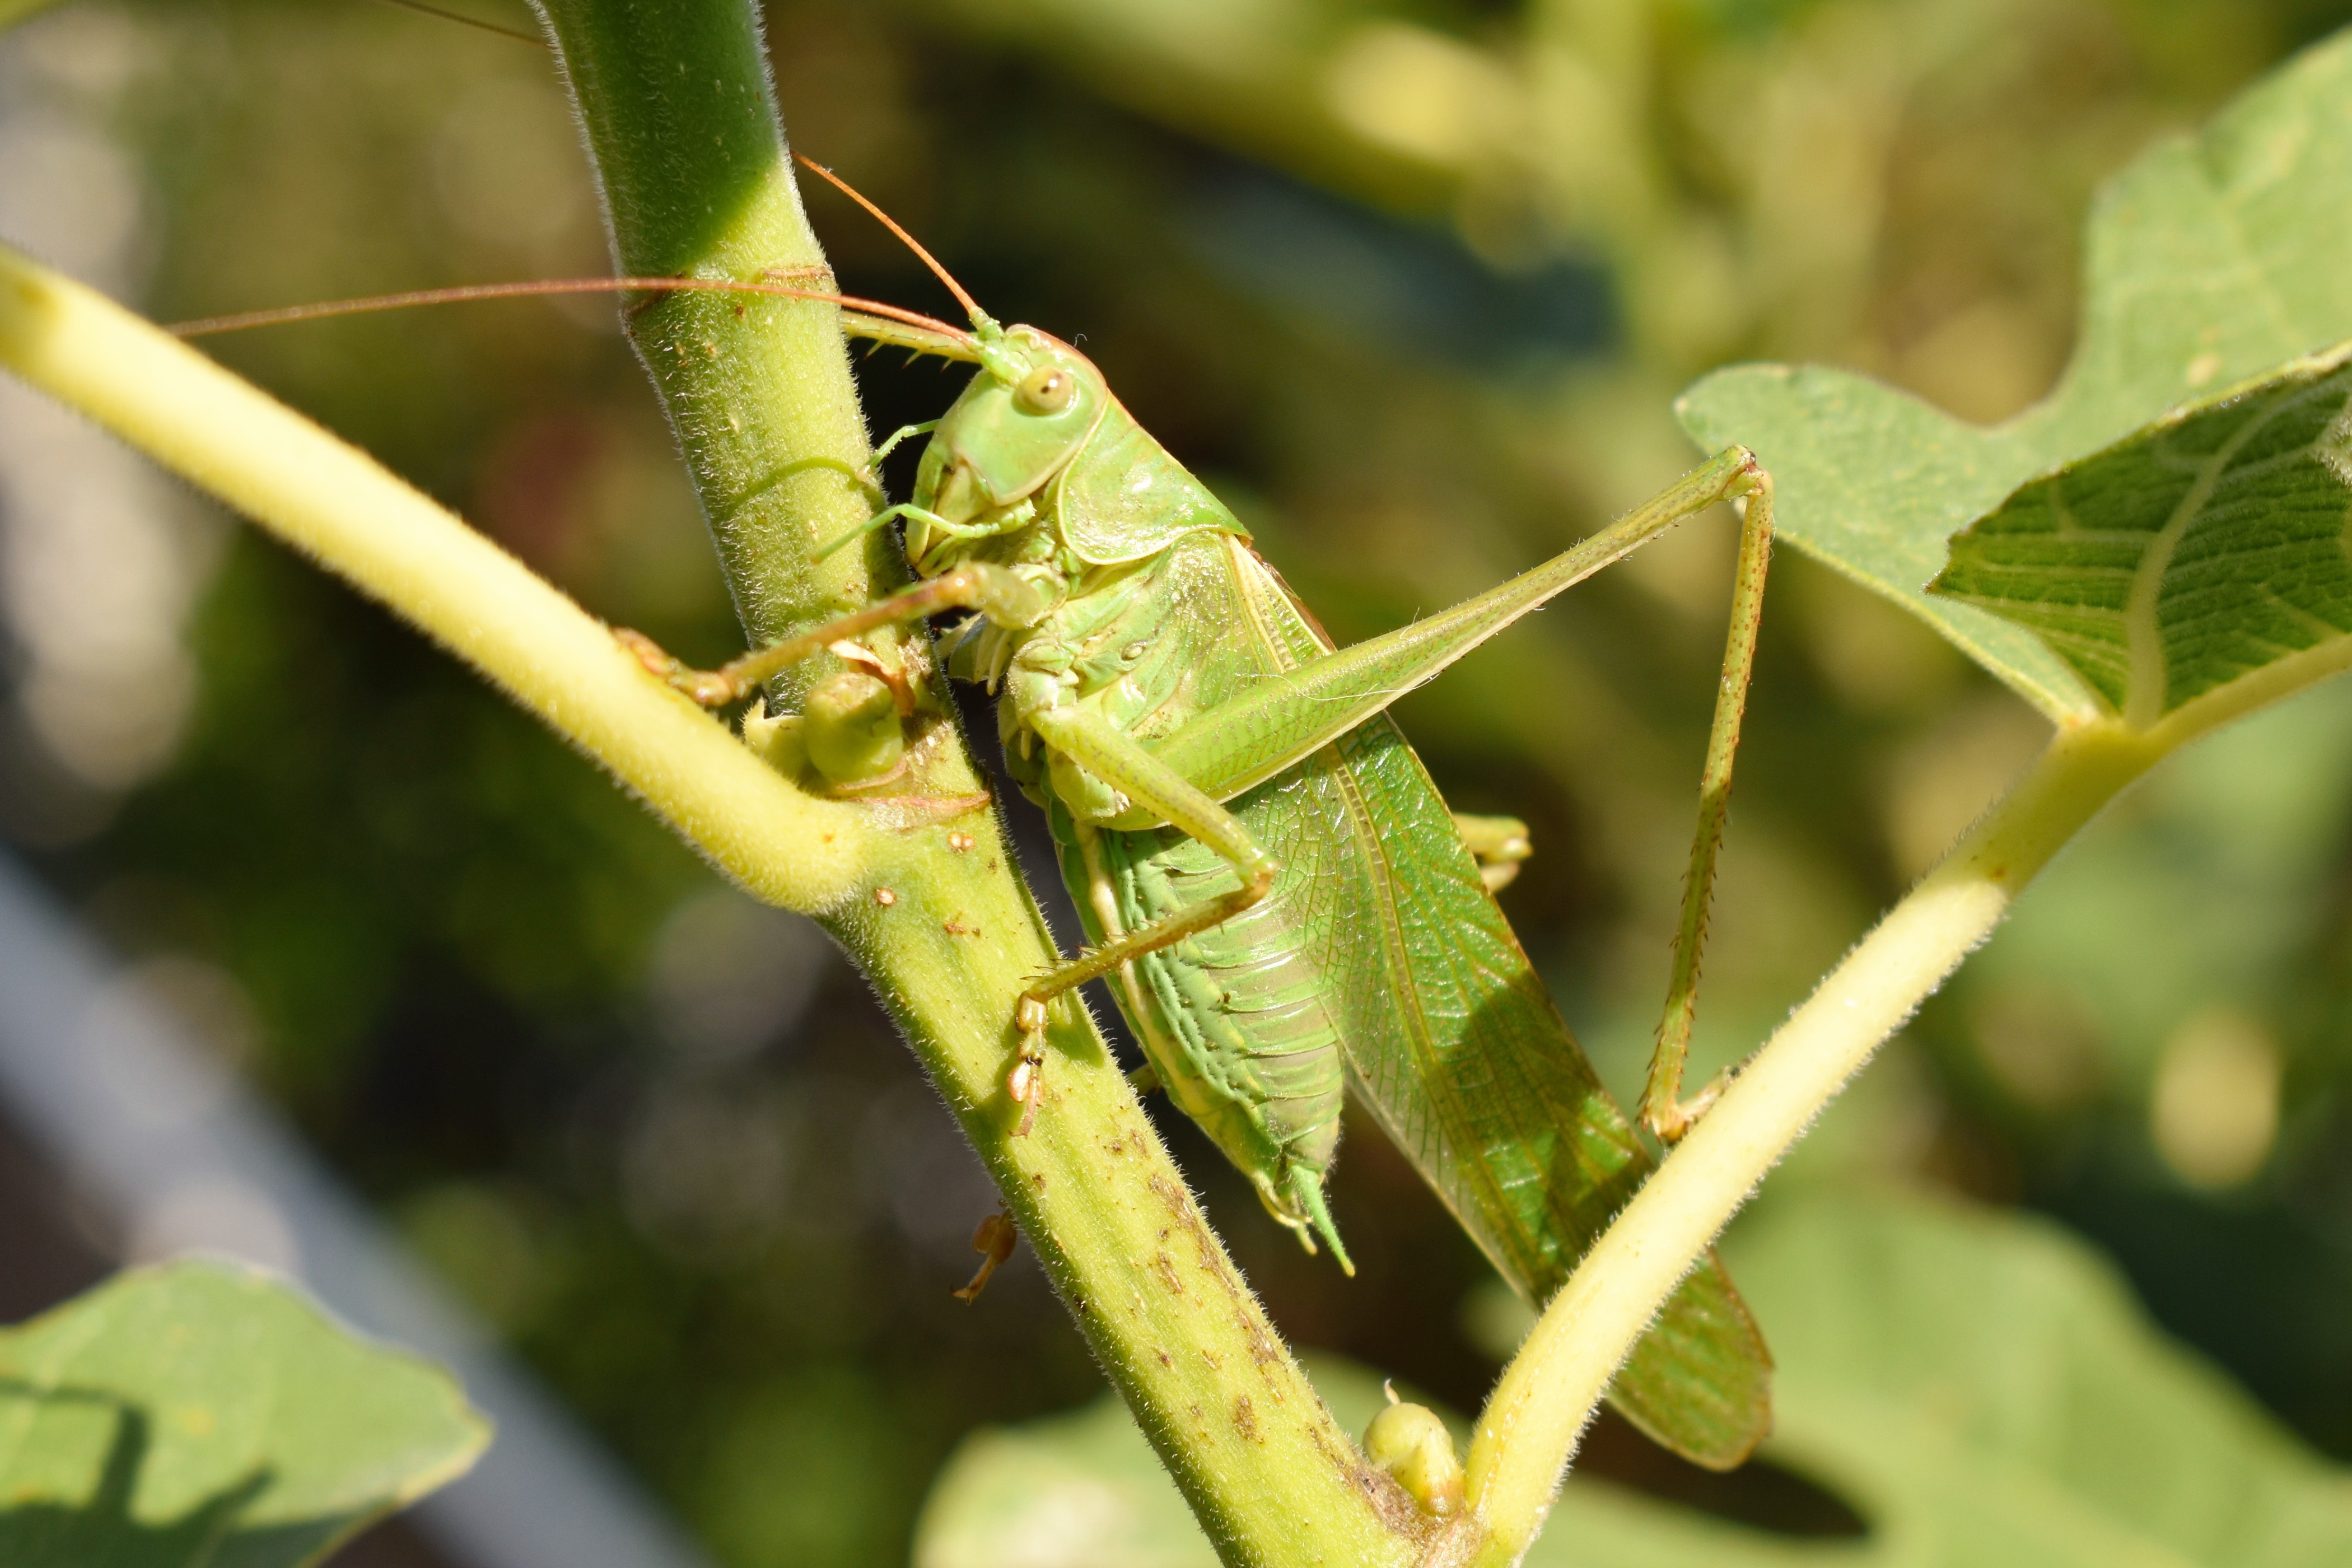
animal, green, insect, close, fauna, grille, invertebrate, hop, mantis, grasshopper, locust, macro photography, arthropod, plant stem, net winged insects, cricket like insect